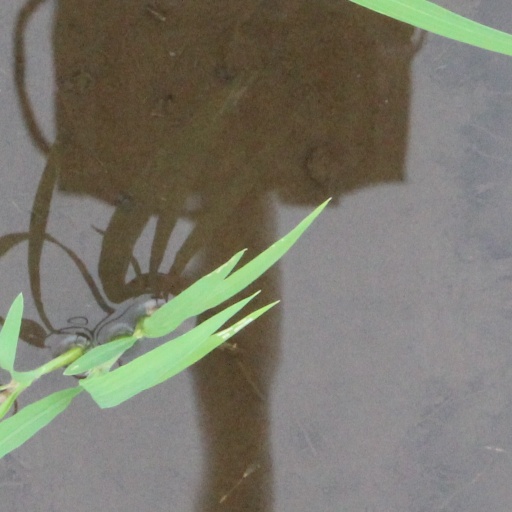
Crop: rice